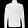
Label: Coat